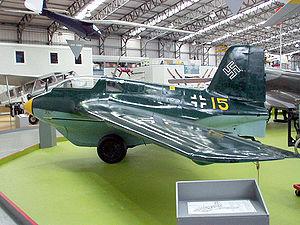
Le Messerschmitt Me 163 Komet, conçu par Alexander Lippisch, fut le seul avion-fusée de chasse opérationnel de l'Histoire. Il nécessita un long développement par Messerschmitt et entra dans la guerre d'une manière très limitée seulement, en 1944. Il reste l'avion le plus rapide de la Seconde Guerre mondiale avec des pointes de vitesse à plus de 950 km/h. Il larguait ses roues au décollage, et atterrissait sur un patin ventral placé sous le fuselage.